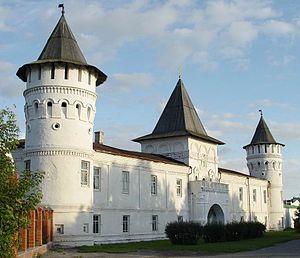
Tobolsk est une ville de l'oblast de Tioumen, en Russie, et la capitale historique de la Sibérie. Sa population s'élevait à 98 052 habitants en 2014. Son kremlin est le seul situé à l'est de la région de l'Oural en Russie.
Le kremlin de Tobolsk est un kremlin construit en pierre en Russie en Sibérie, témoignage unique de l'architecture sibérienne civile dans la ville de Tobolsk.